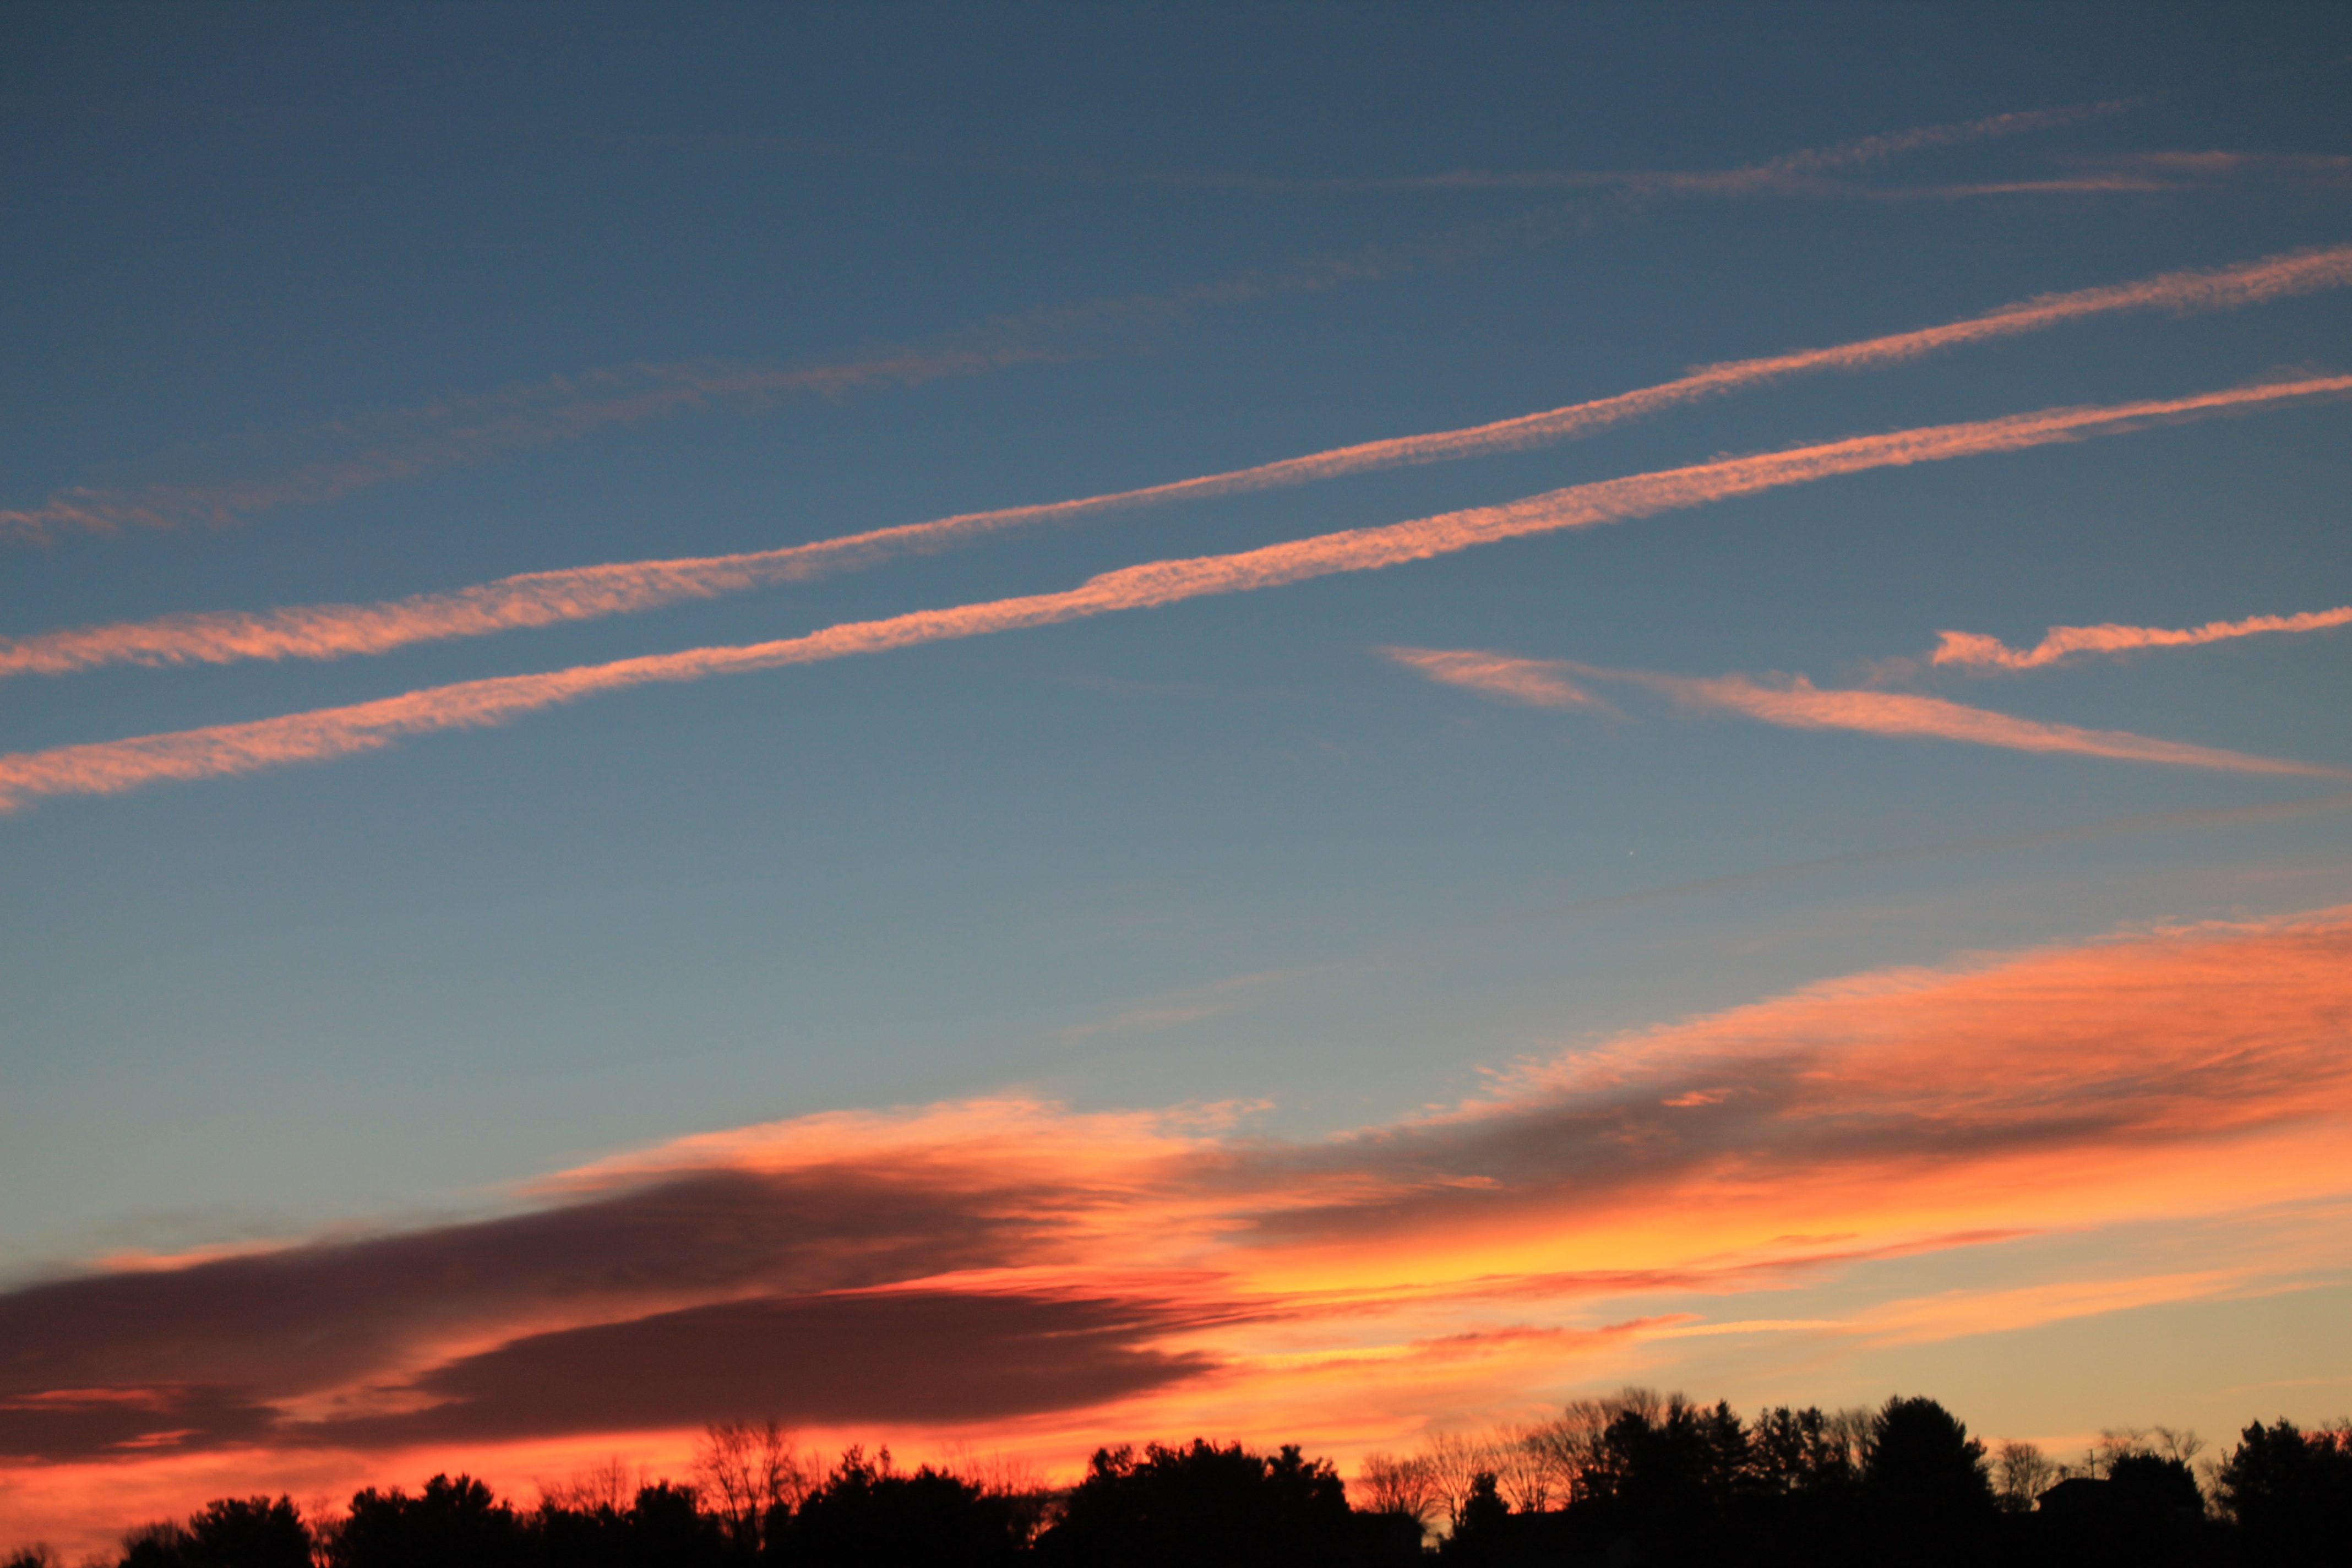
horizon, cloud, sky, sun, sunrise, sunset, morning, dawn, atmosphere, dusk, evening, heaven, pink, cloudscape, contrail, afterglow, meteorological phenomenon, red sky at morning